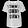
Label: T - shirt / top